Rajendra Prakash

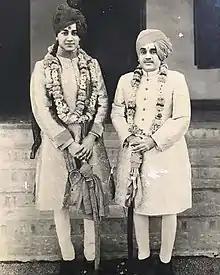
The rulers of Sirmur and Palitana

In 1936, he married his first wife, Durga Devi, the daughter of the Raja Yaduvendra Singh of Nagod. His second marriage was with Indira Devi, the daughter of Thakore Sir Bahadursinhji Mansinhji of Palitana in 1941.